Zee Yee Lee

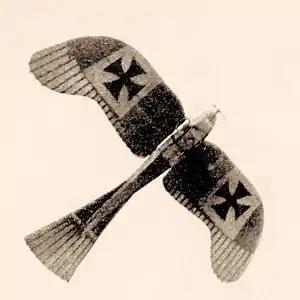
Lee brought two Etrich Taube monoplanes to China

Meanwhile, the Xinhai Revolution broke out in China and toppled the Qing dynasty. At the request of the provisional Republic of China government, Lee purchased two Etrich Taube monoplanes from Austria at the end of 1911 and brought them back to China. He was appointed the chief pilot of the Shanghai Military Government. On 13 and 14 April 1912, Lee flew a Taube over the Jiangwan Racecourse in Shanghai to celebrate the success of the Xinhai Revolution. According to Frank Dikötter and others, Lee was the first Chinese aviator, although Feng Ru, who had flown earlier in the United States, is also commonly credited as the first Chinese aviator.